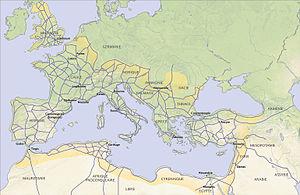
Carte des voies romaines dans l'Empire romain vers 117 ap.J.-C.
Le réseau routier est l'ensemble des voies de circulation terrestres permettant le transport par véhicules routiers, et en particulier, les véhicules motorisés.
Les voies romaines sont les voies du réseau routier créé par les Romains ou reprises et réaménagées par eux sur le réseau existant. Souvent en ligne droite, elles permettaient de parcourir plus rapidement qu'avant l’ensemble de l’Empire à partir de l’Urbs, Rome.